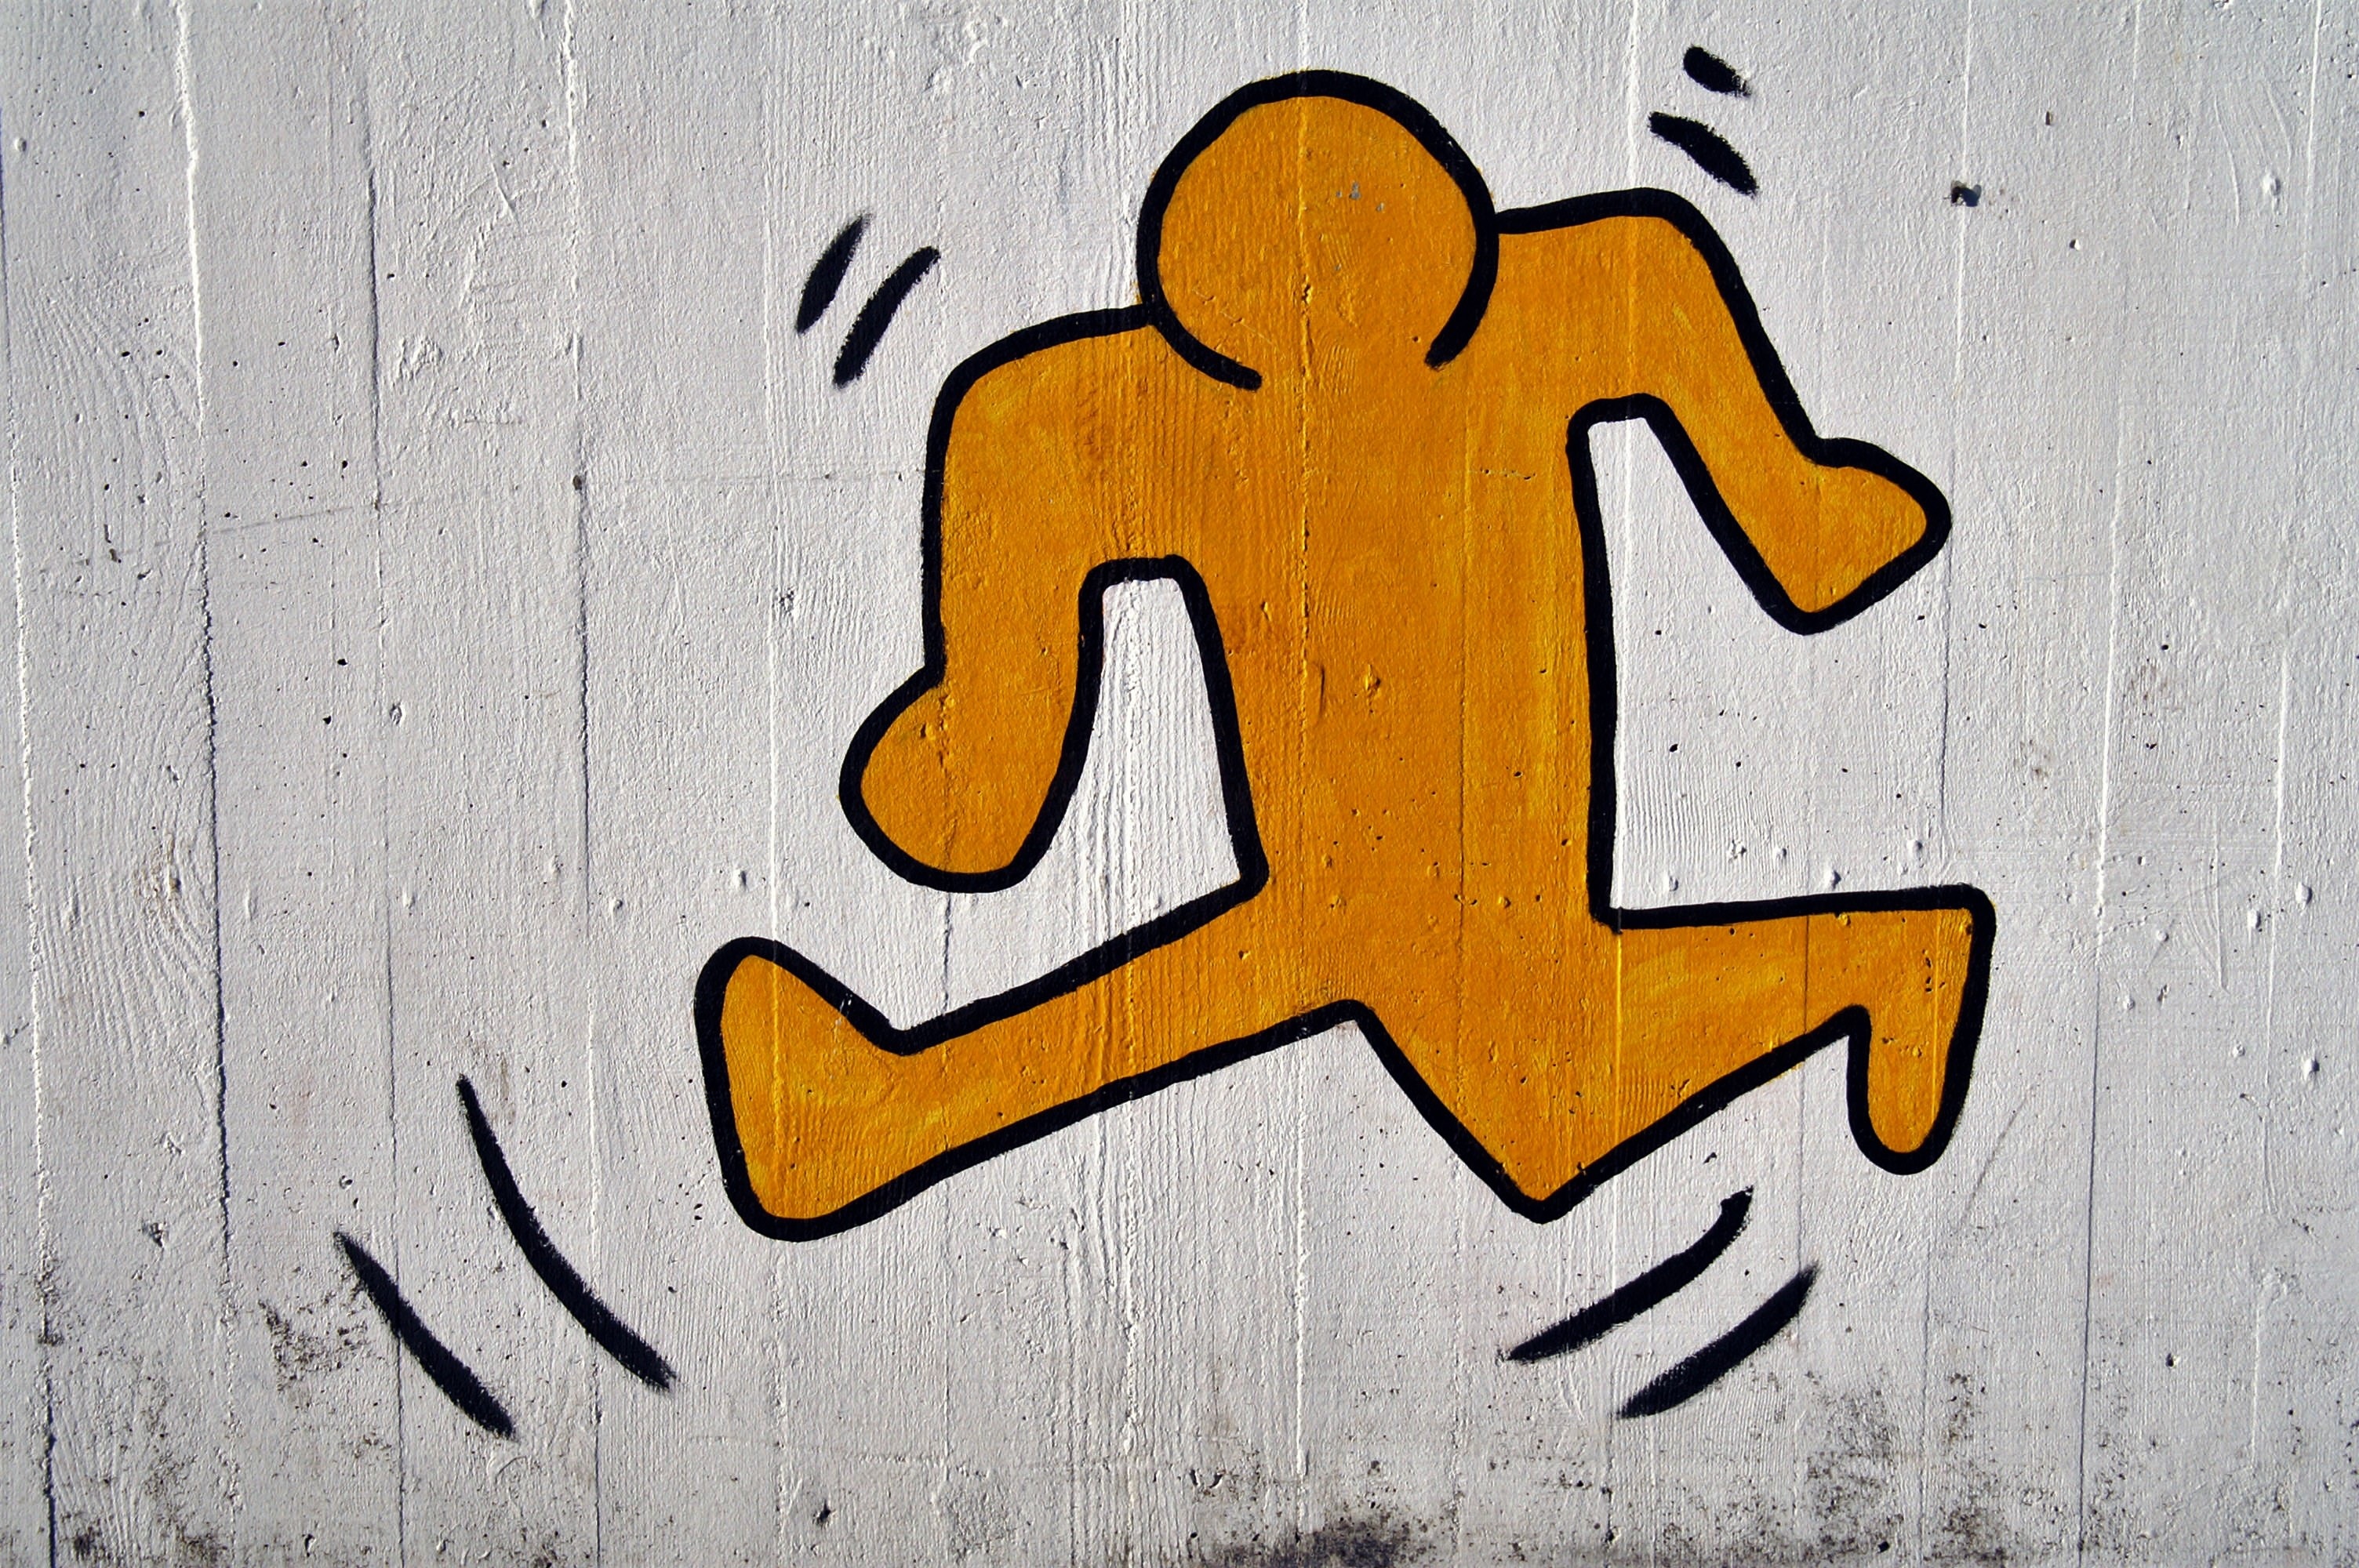
number, wall, line, colorful, yellow, graffiti, font, art, illustration, mural, males, modern art, hauswand